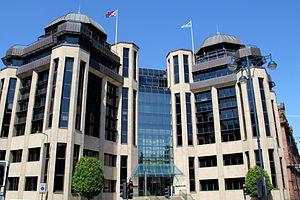
Standard Life Aberdeen est une compagnie d'assurance ayant son siège social à Édimbourg, où ses 7 500 salariés en font un des grands employeurs de la capitale de l'Écosse.